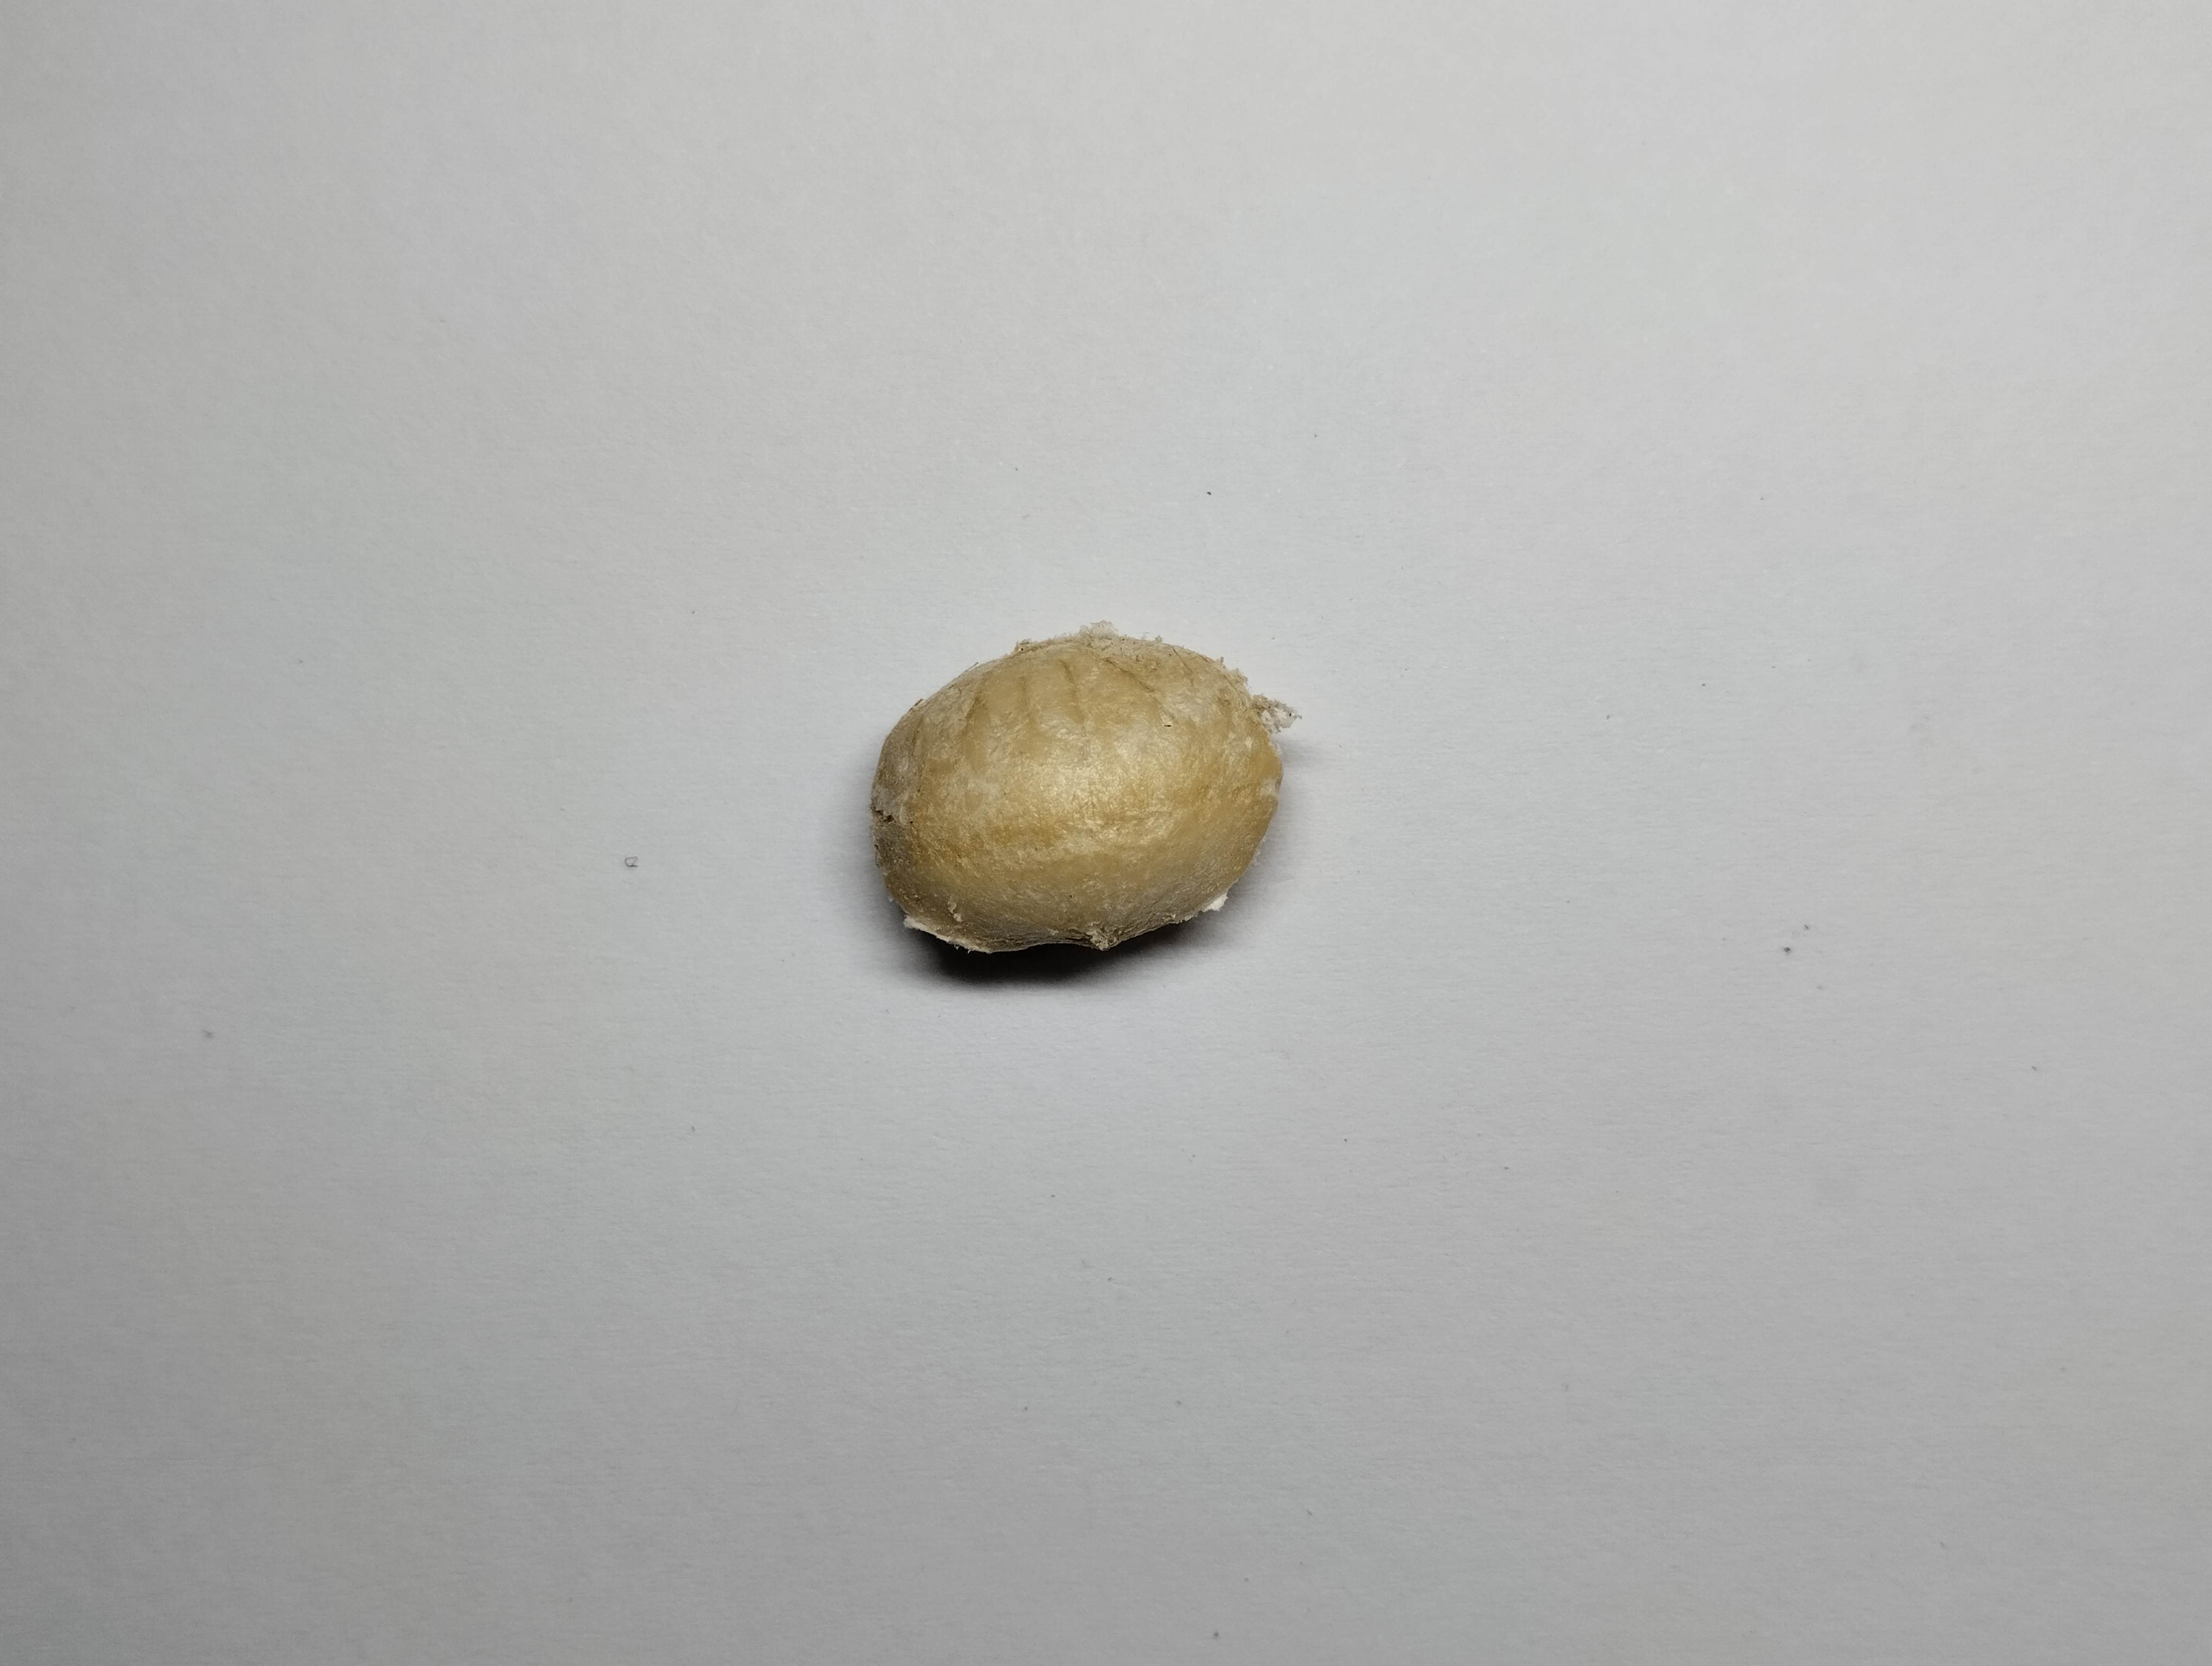
Label: bagus (good seed)